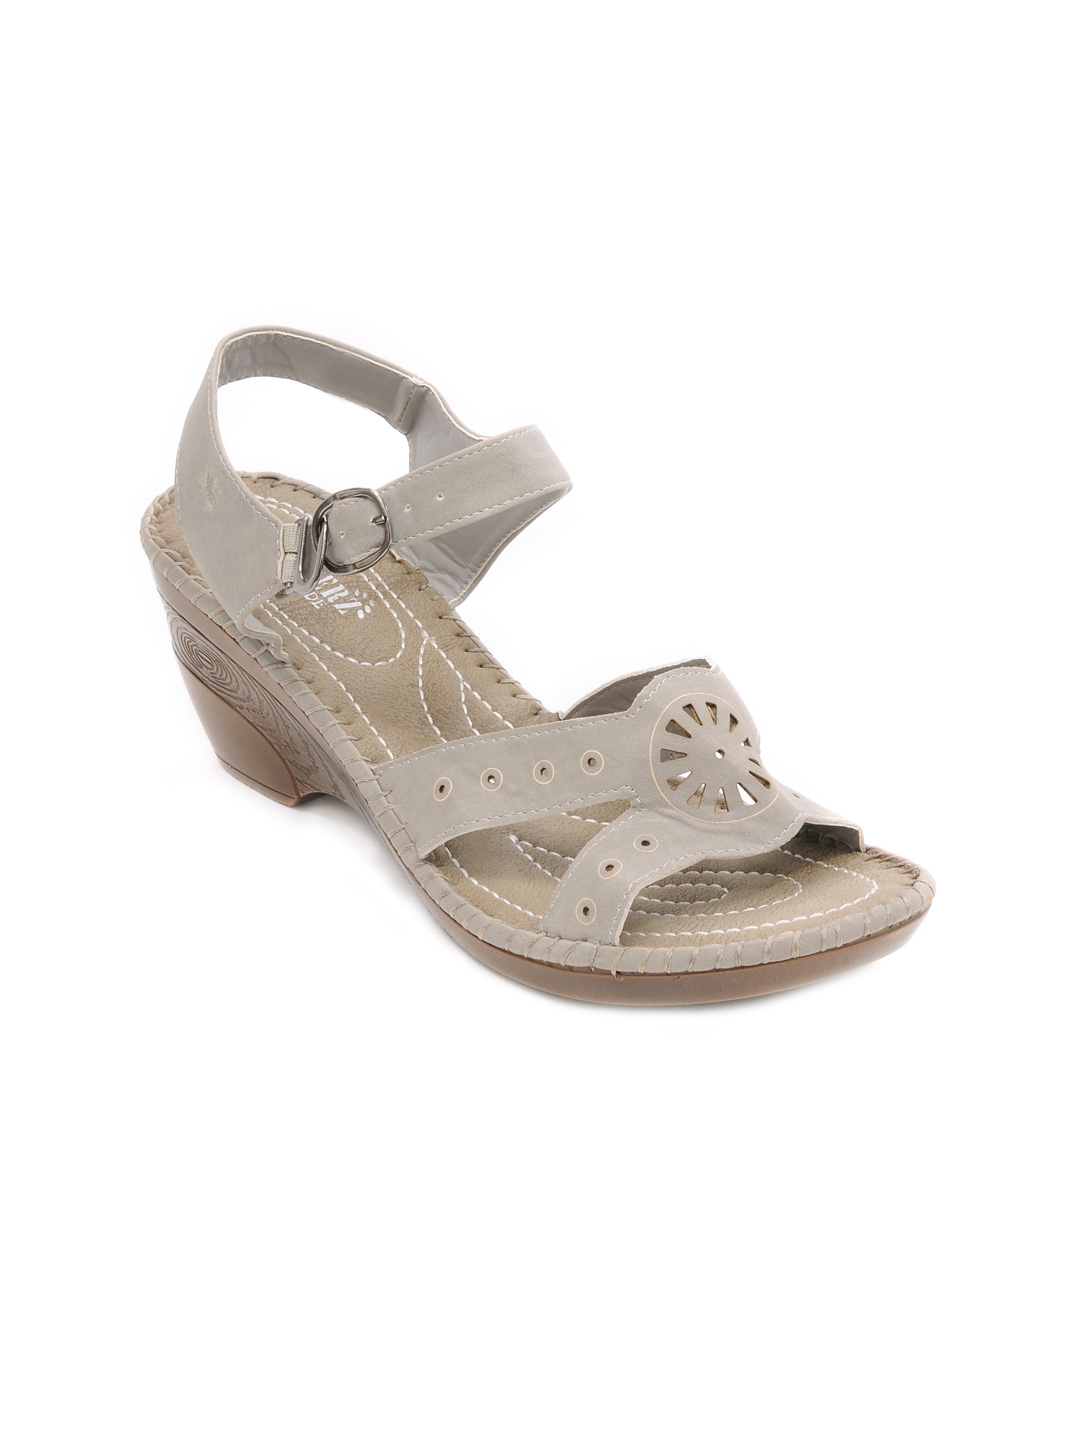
Cobblerz Women Grey Sandals
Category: Footwear / Shoes / Heels
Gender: Women
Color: Grey
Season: Summer 2016
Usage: Casual